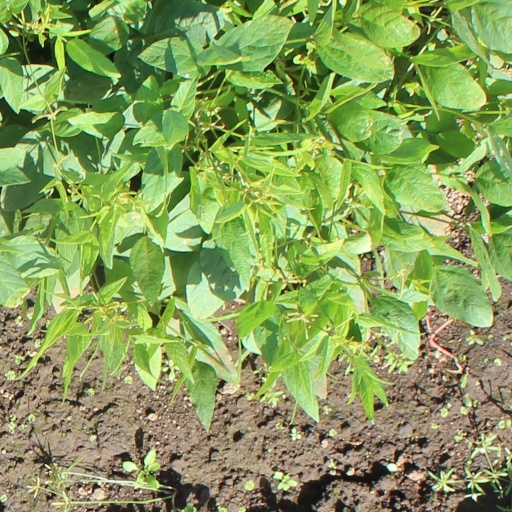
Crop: soybean